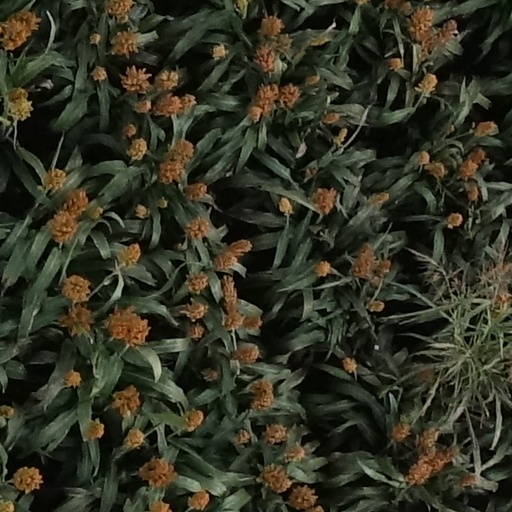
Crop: sorghum